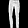
Label: Trouser